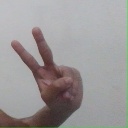
अक्षर: ऐ